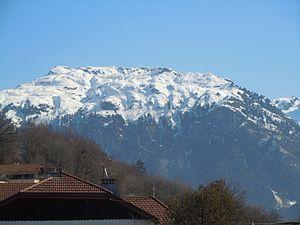
Pointe Noire de Pormenaz depuis Passy (Haute Savoie)
La pointe Noire de Pormenaz est un sommet des Alpes françaises situé dans le massif de Pormenaz, à la limite des communes de Servoz et Passy, en Haute-Savoie.